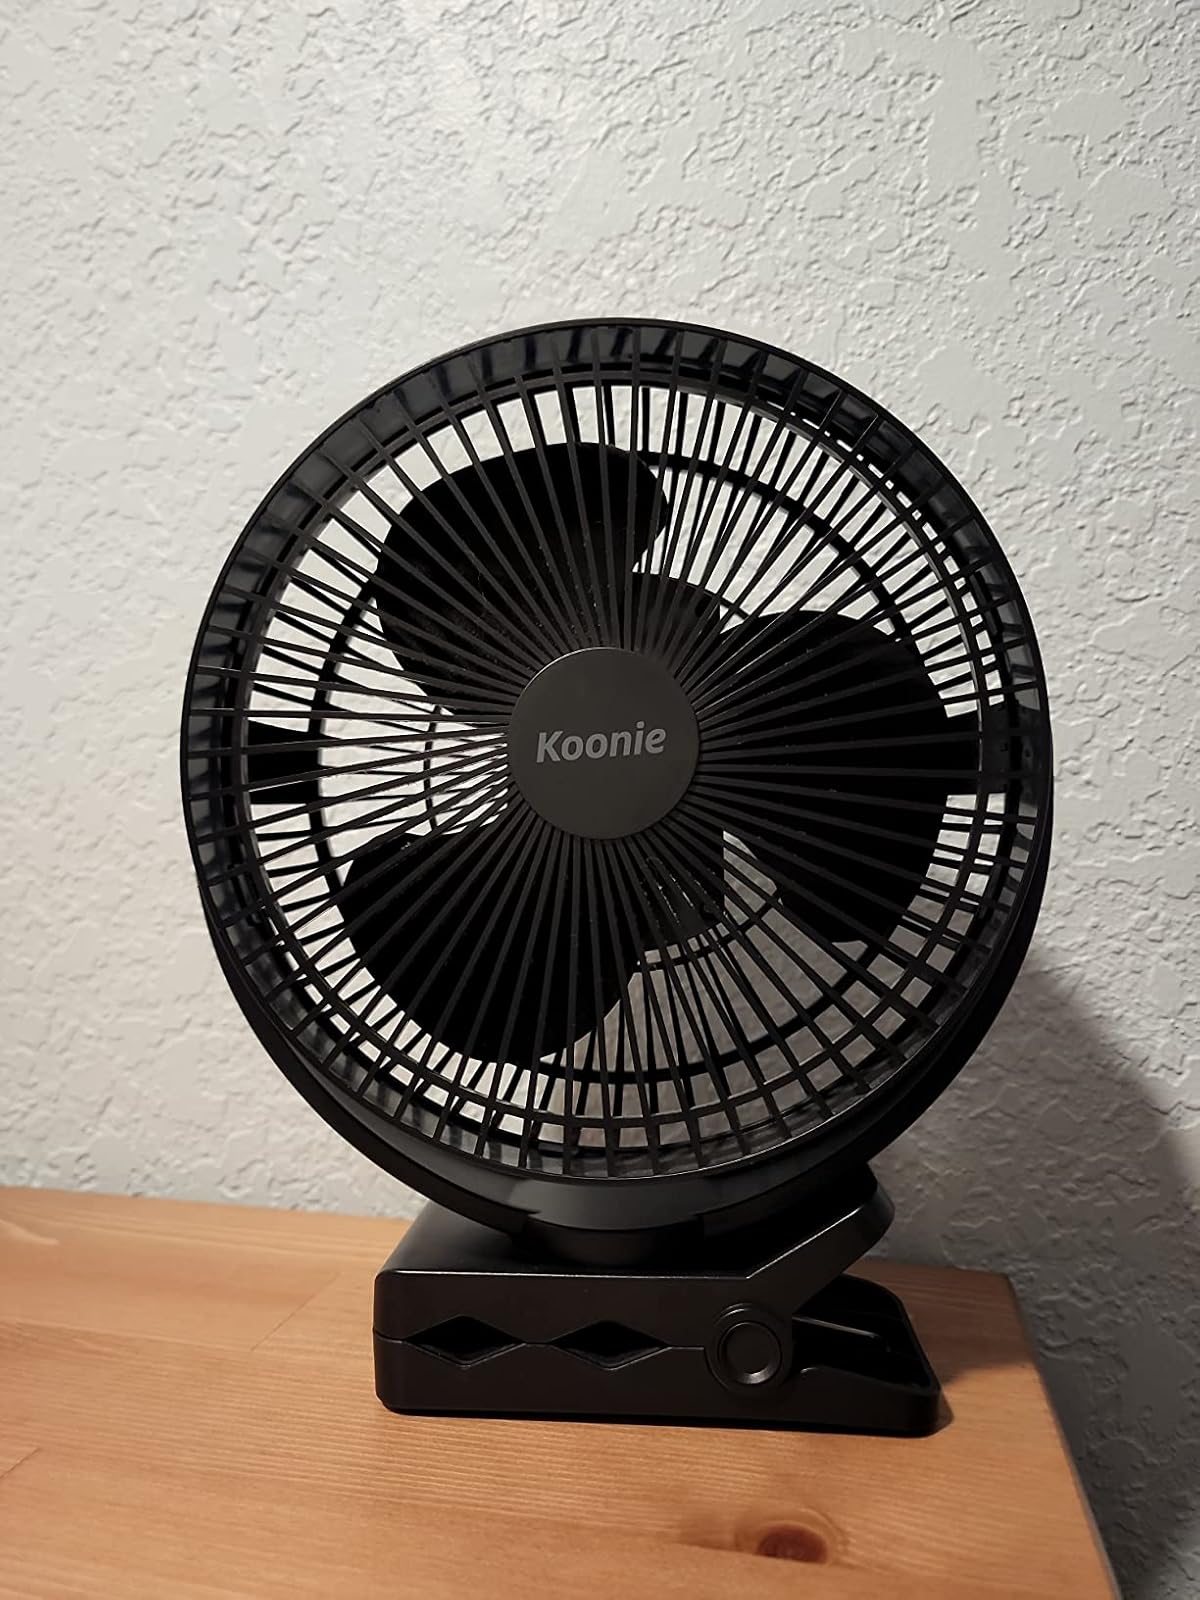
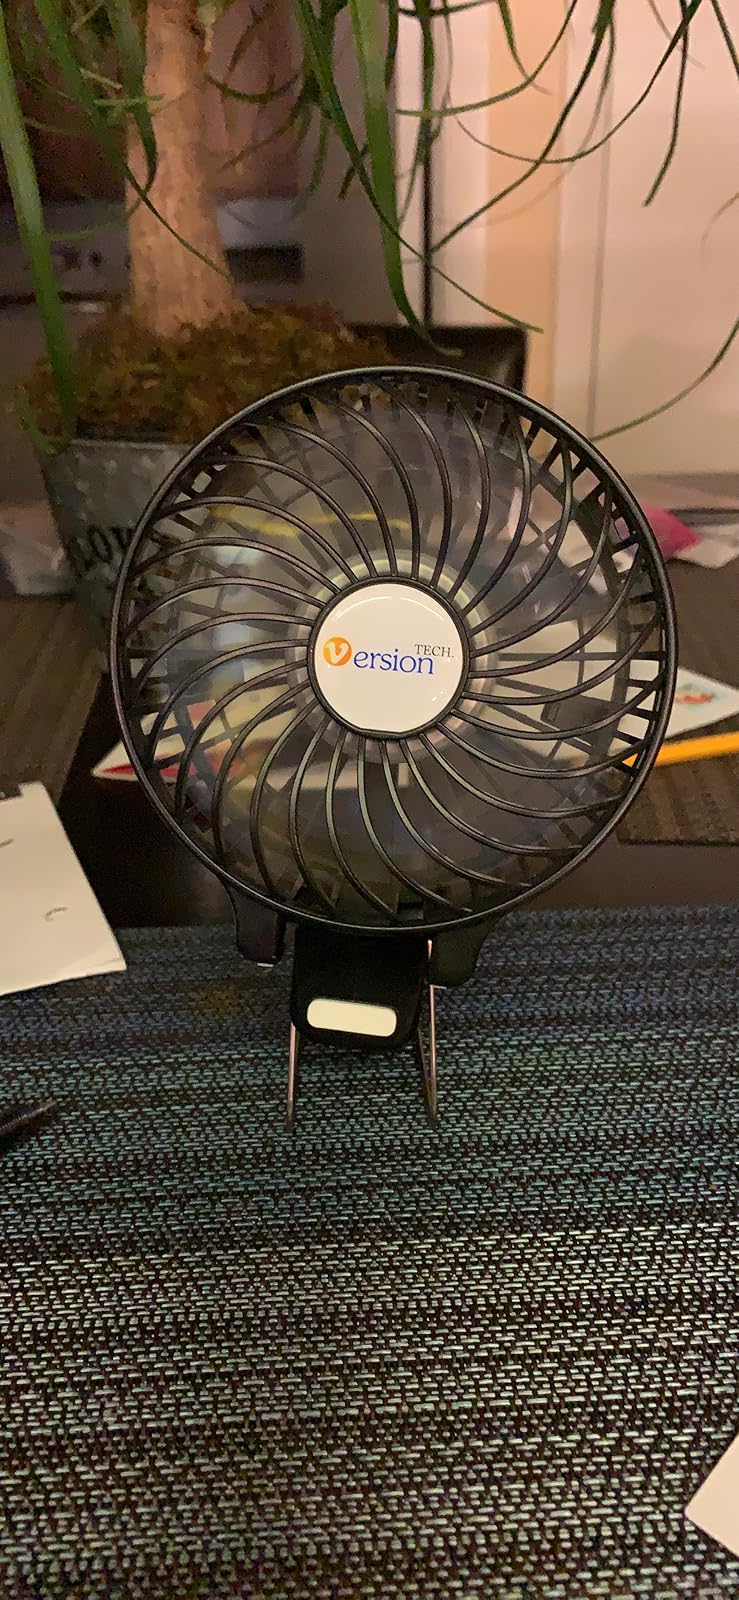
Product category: fan
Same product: no